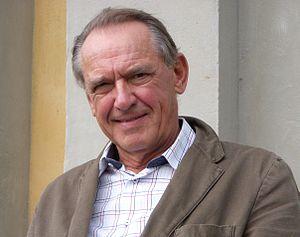
Jan Eliasson, né le 17 septembre 1940 à Göteborg, est un diplomate suédois. Il est envoyé spécial du secrétaire général pour la crise au Darfour en 2006, puis vice-secrétaire général des Nations unies de 2012 à 2016.